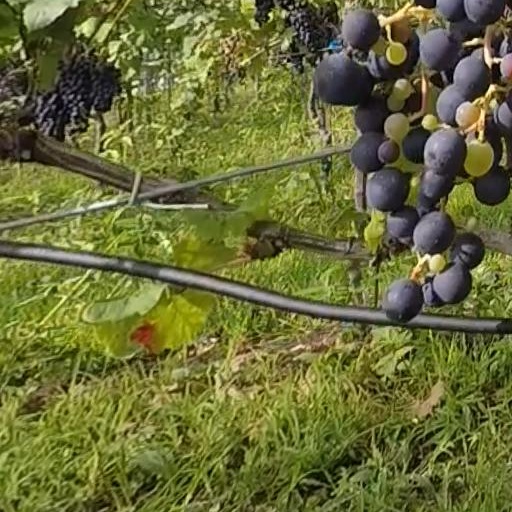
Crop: grape